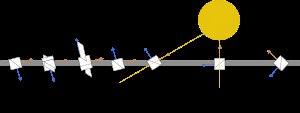
Rosetta est une mission spatiale de l'Agence spatiale européenne dont l'objectif principal est de recueillir des données sur la composition du noyau de la comète 67P/Tchourioumov-Guérassimenko et sur son comportement à l'approche du Soleil. La sonde spatiale, d'une masse de trois tonnes, s'est placée en orbite autour de la comète puis, après une période d'observation de plusieurs mois, a envoyé, le 12 novembre 2014, un petit atterrisseur, Philae, se poser sur sa surface pour analyser, in situ, la composition de son sol et sa structure. Rosetta constitue un projet phare pour l'ESA, qui y a investi plus d'un milliard d'euros. Le comité scientifique européen a décidé sa construction en 1993, après l'abandon d'un projet commun avec la NASA, avec l'objectif d'améliorer notre connaissance du processus de formation du Système solaire, dont les comètes constituent des vestiges.